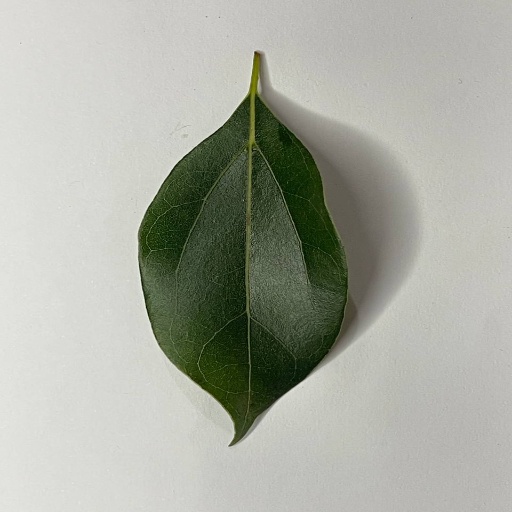
Species: Camphor
Leaf condition: Healthy Leaf